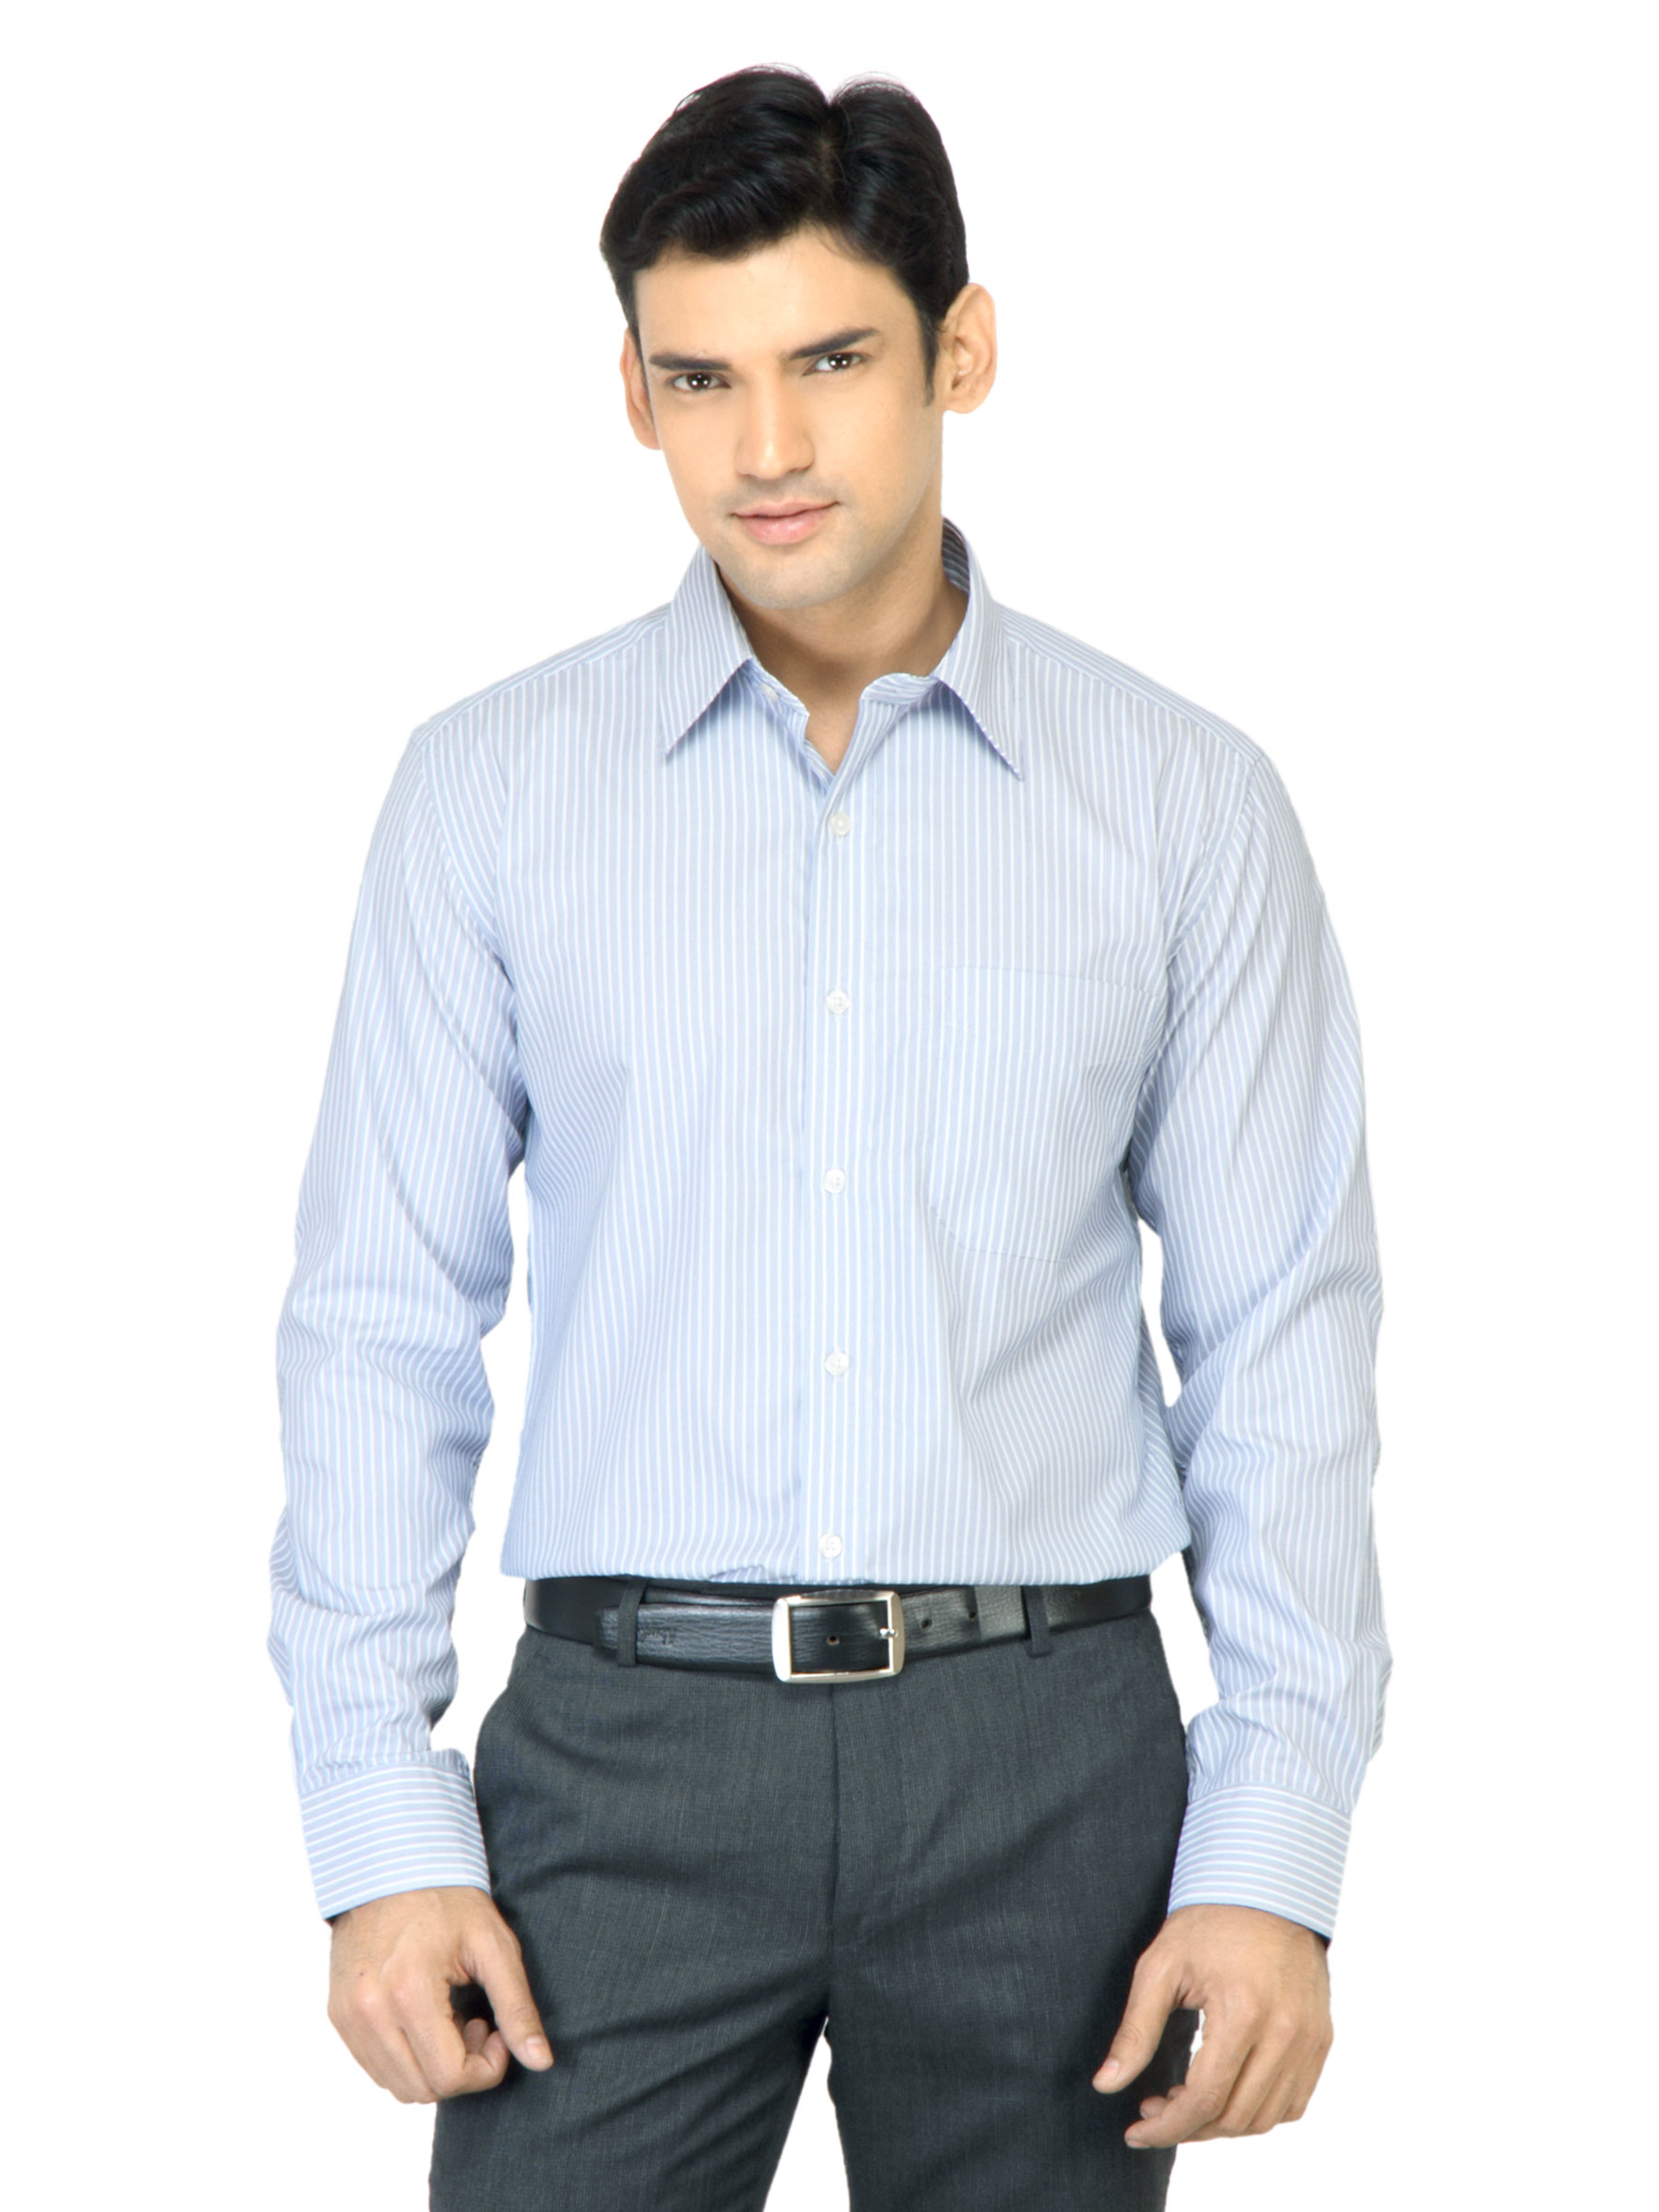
Mark Taylor Men Black & Blue Striped White Shirt
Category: Apparel / Topwear / Shirts
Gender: Men
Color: Blue
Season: Fall 2011
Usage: Casual